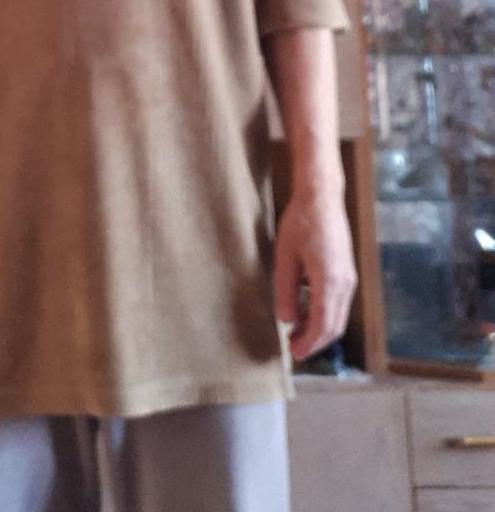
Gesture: no_gesture